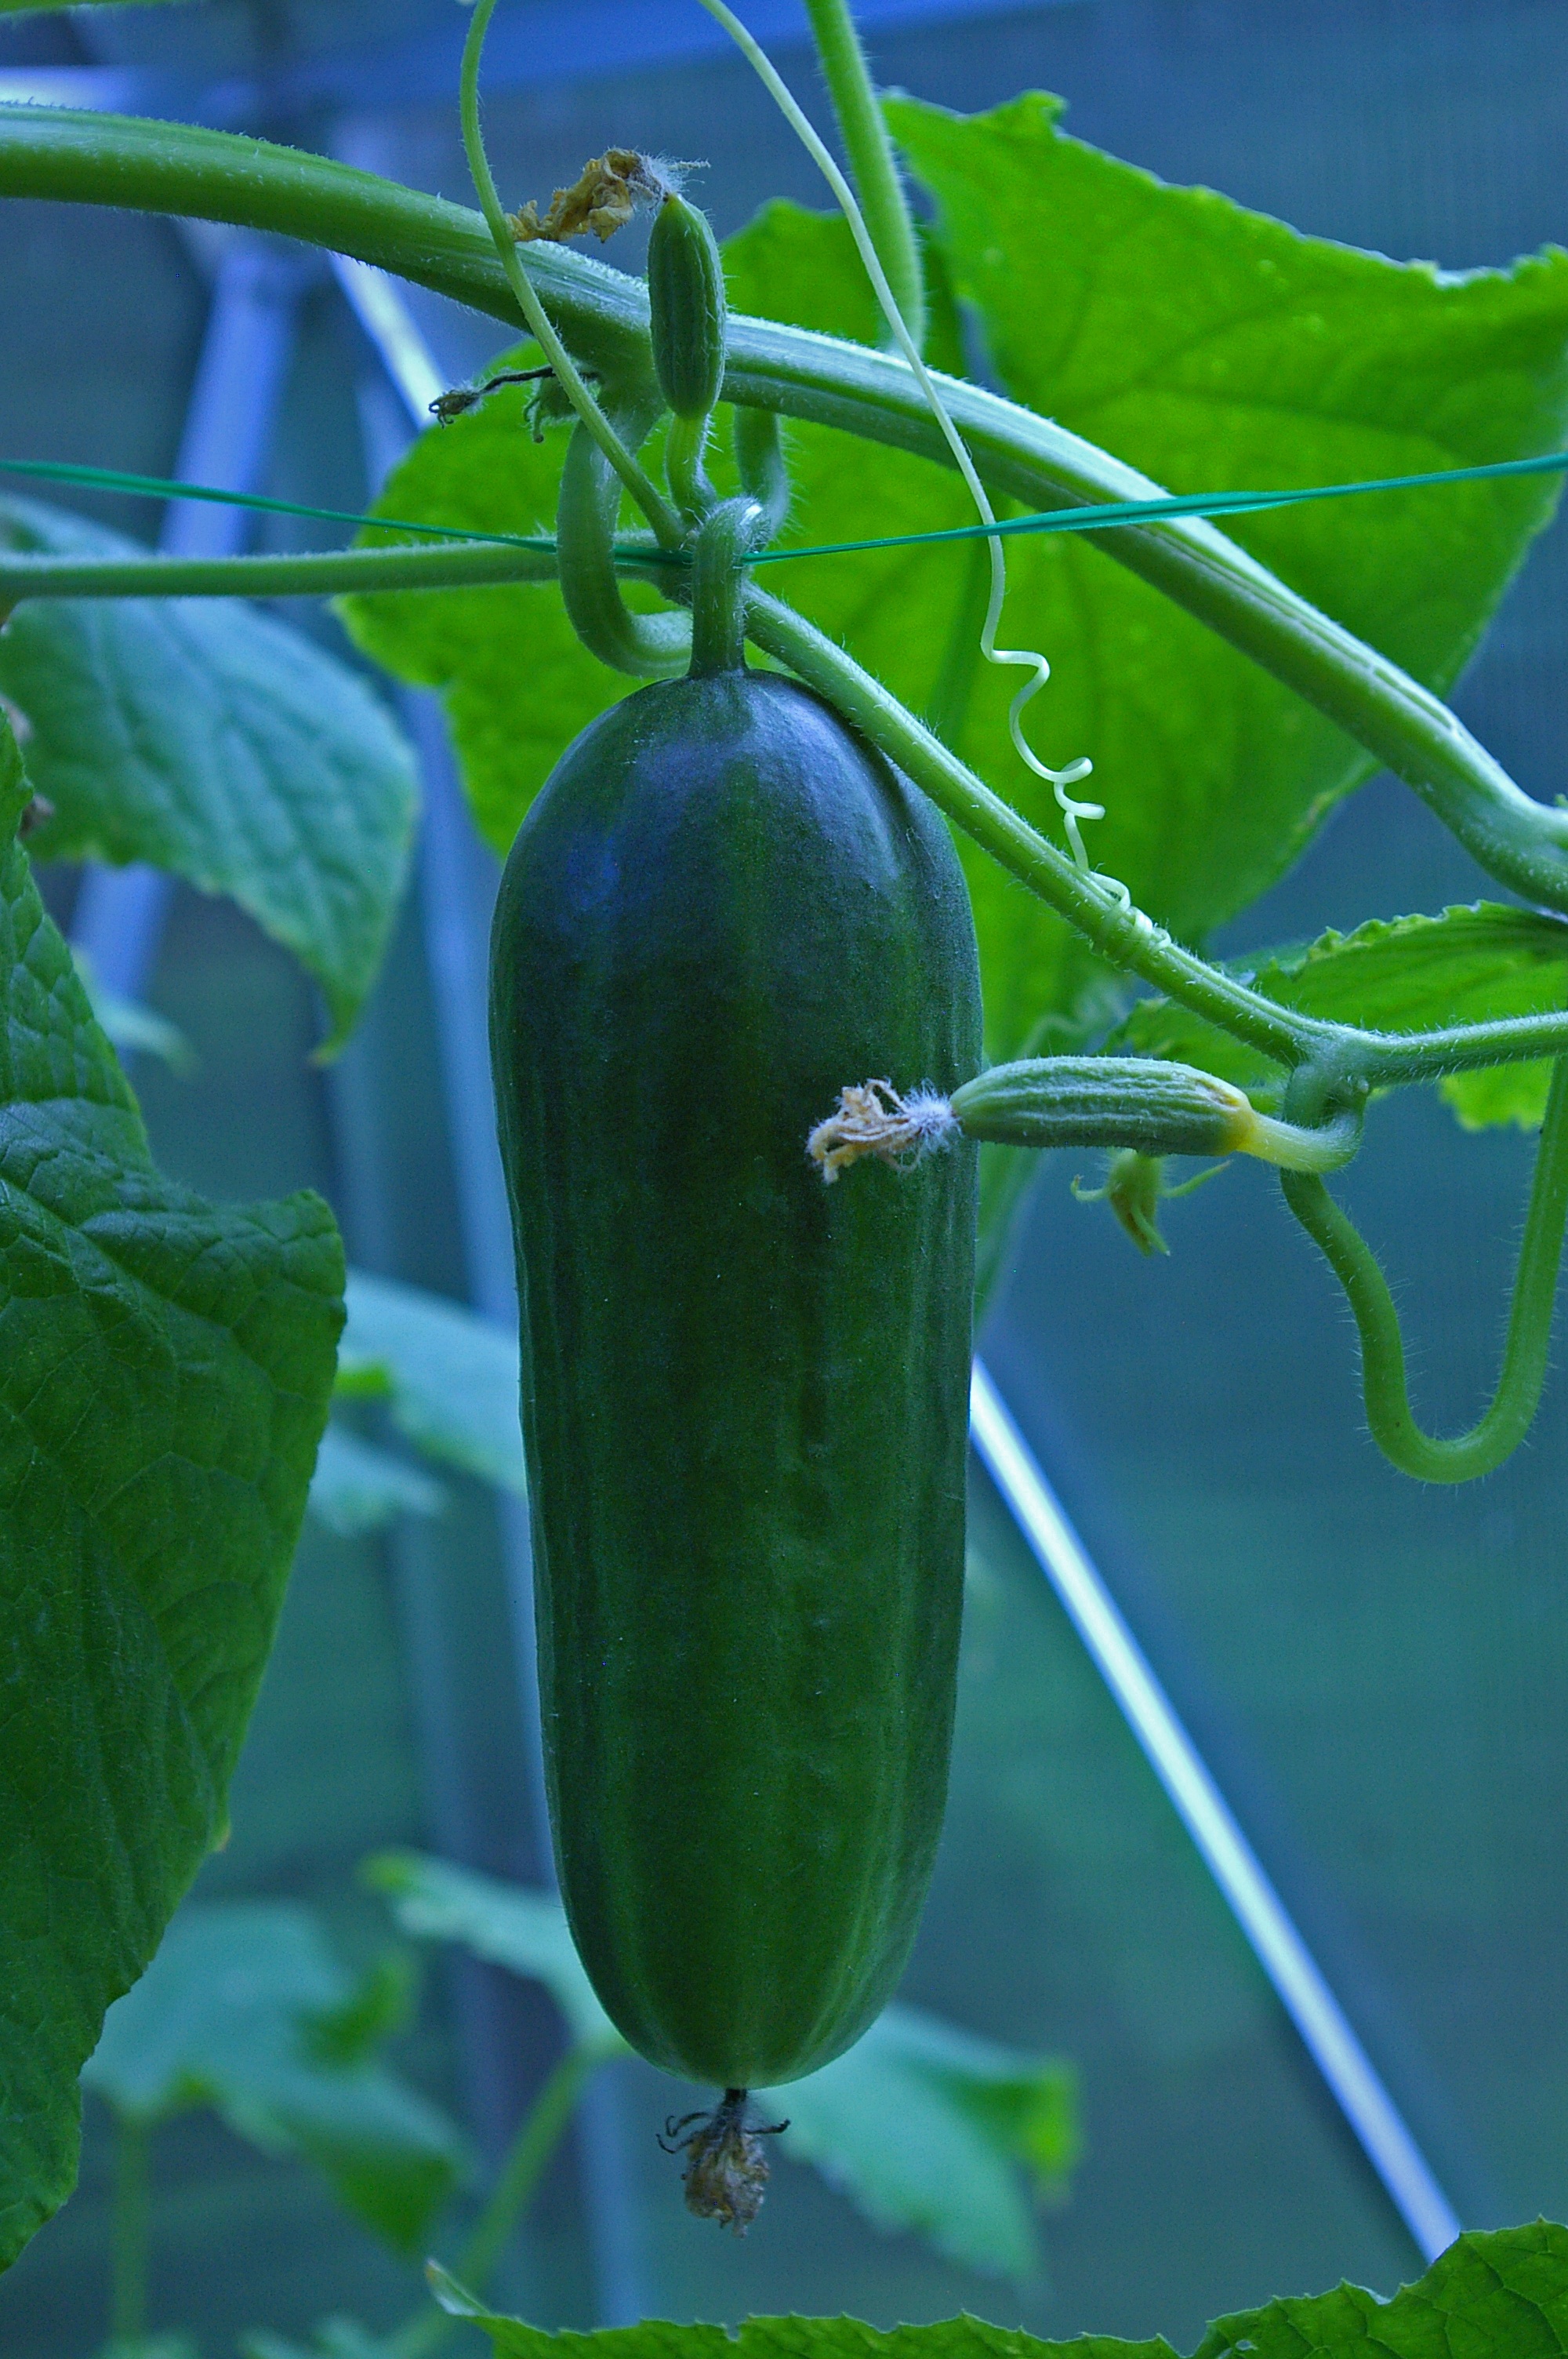
nature, plant, fruit, flower, ripe, feed, food, salad, green, harvest, produce, vegetable, crop, garden, healthy, eat, delicious, greenhouse, gourd, nutrition, vegetables, cucumber, vegan, vegetarian, horticulture, vitamins, frisch, of course, natural product, bless you, bio, raw food, flowering plant, gherkins, snake pickle, cucumber salad, garden cucumber, plant stem, land plant, cucumber gourd and melon family, bell peppers and chili peppers